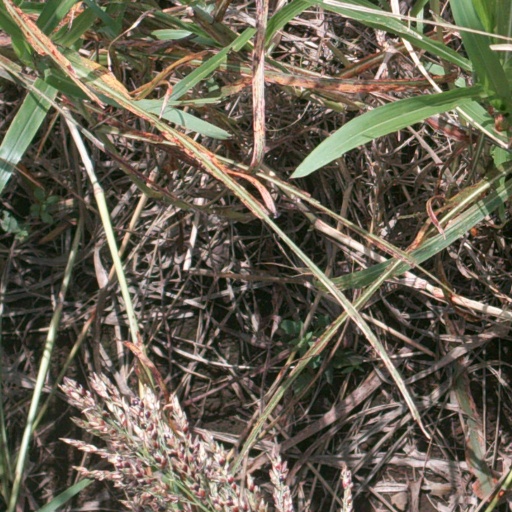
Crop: sorghum